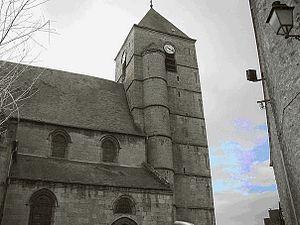
L'église Saint-Martin à Cousolre, bâtie entre 1501 et 1512, est de style gothique hennuyer.
Le nombre, la spécificité et l'intérêt des églises fortifiées de Thiérache dans l'Aisne, principalement, mais aussi dans les Ardennes sont tels que, si plusieurs ouvrages leur ont été consacrés, les Offices de tourisme de ces deux départements ne proposent pas moins, en 2006 par exemple, de 4 à 6 circuits touristiques :
Cousolre est une commune française située dans l'Avesnois, dans le département du Nord en région Hauts-de-France.